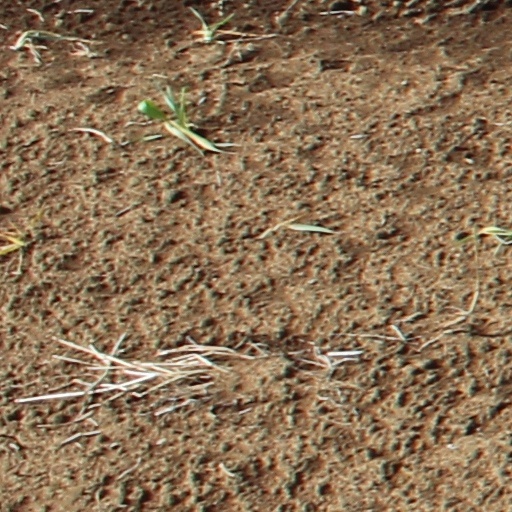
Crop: wheat